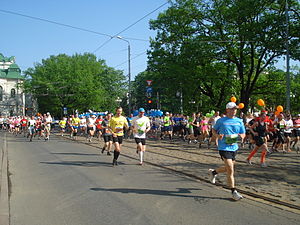
Riga Maraton
Riga Marathon i 2013
Riga Maraton er et årligt maraton afholdt i Riga, Letland. Hovedsponsoren er Nordea. Det blev etableret i 1991, men har kun været medlem af AIMS siden 2007.